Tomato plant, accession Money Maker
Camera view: bottom (45 deg); turntable rotation: 300 degrees
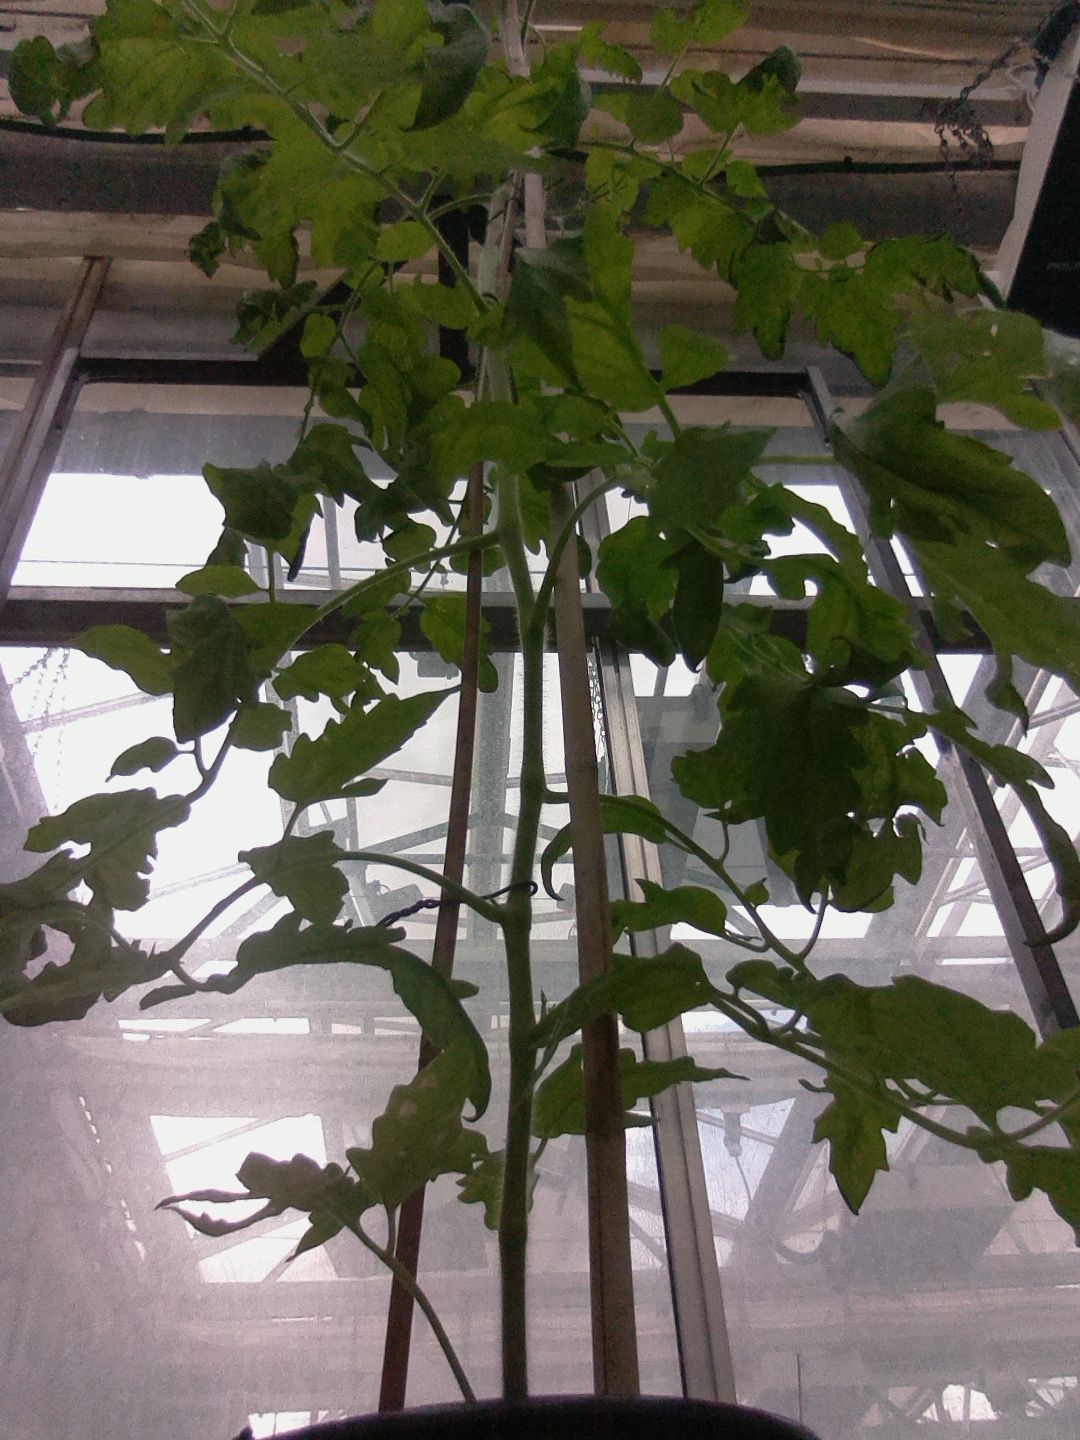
BBCH growth stage 70: Fruits at the main stem or branches visibles